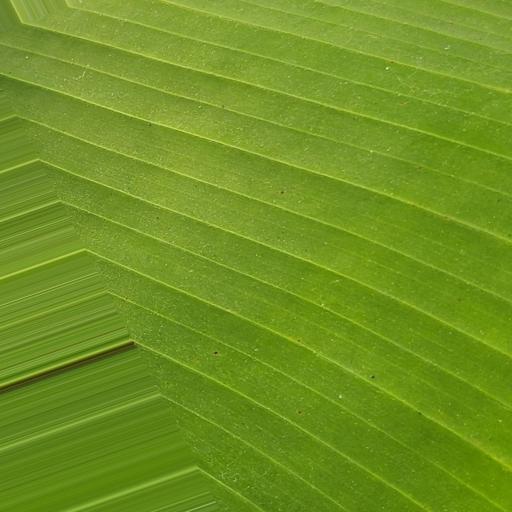
Label: banana_healthy_leaf